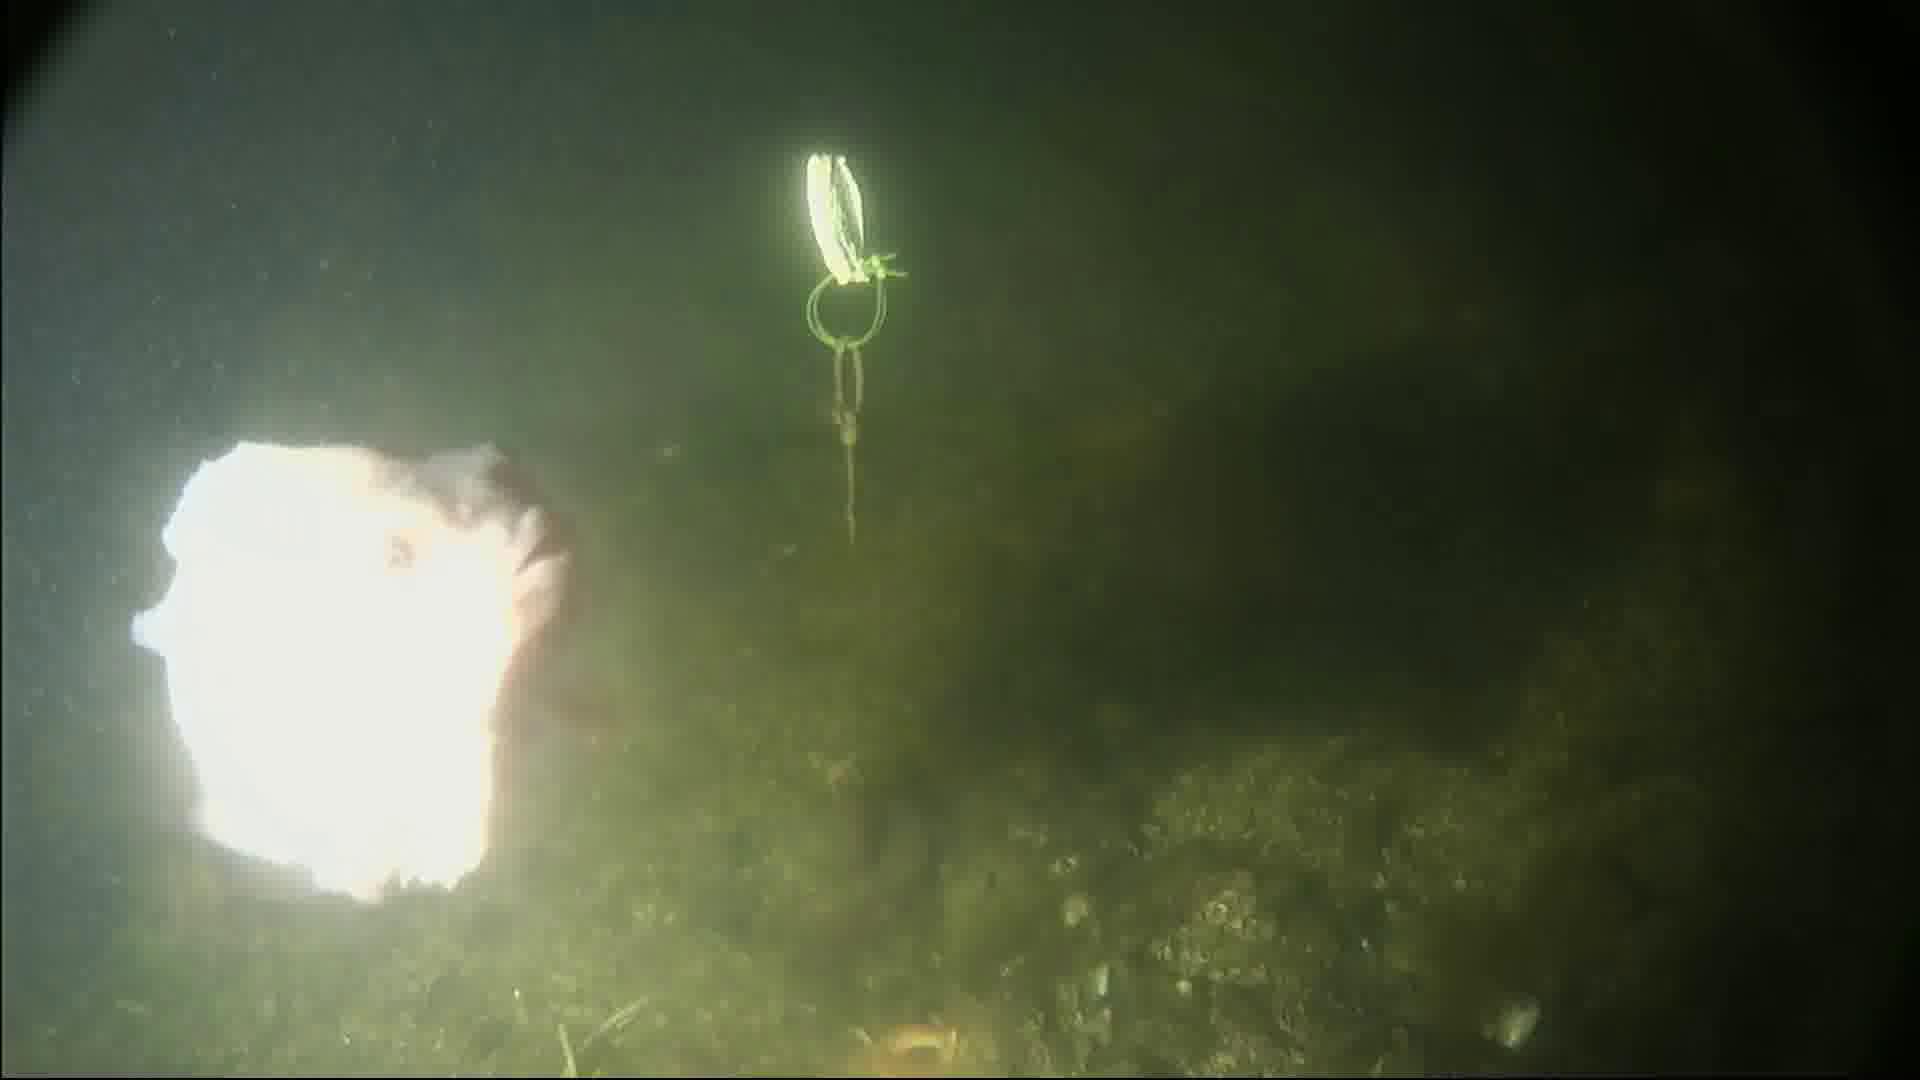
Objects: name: fish
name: starfish